Alyth

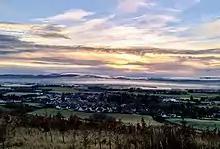
Alyth as seen from Alyth Hill

Alyth lies north of Edinburgh and north of London. The town straddles the burn which bears its name, at the point where the burn descends from the Perthshire Highlands to the lowland Vale of Strathmore. Most of the town lies in a shallow, sheltered basin around above sea-level, nestled under the Hill of Alyth (970 feet or 295 metres) which is part of the southern edge of the Perthshire Highlands. The underlying geology is Devonian-age Old Red Sandstone ( 400 million years old) overlain by glacial deposits left behind by the Pleistocene ice ages. Alyth lies just a few miles southeast of the Highland Boundary Fault which divides the Scottish Highlands from the Scottish Lowlands.